Jefferson C. Davis

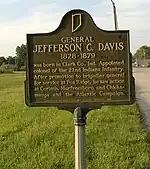
Marker denoting Davis' birth near Memphis, Indiana

Jefferson C. Davis was born in Clark County, Indiana, near present-day Memphis, Indiana. He was born to William Davis Jr. (1800–1879) and Mary Drummond-Davis (1801–1881), the oldest of their eight children. His father was a farmer. His parents came from Kentucky, and like many at the time including President Abraham Lincoln's family, moved to Indiana.